Ricardo de la Espriella

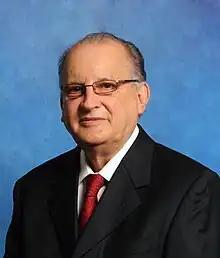
De la Espriella in 2010

Ricardo de la Espriella Toral (born 5 September 1934) is a Panamanian politician who was the President of Panama from 31 July 1982 to 13 February 1984.